Marcophily

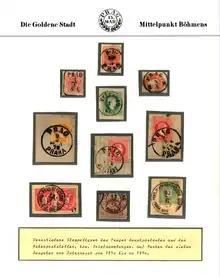
A study of the postmarks of Prague between 1850 and 1888.

Marcophily, occasionally called Marcophilately, is the specialised study and collection of postmarks, cancellations and postal markings applied by hand or machine on mail that passes through a postal system and applied by the postal operator through whose domain they pass. Commatology was a term used prior to World War II but is rarely used today.